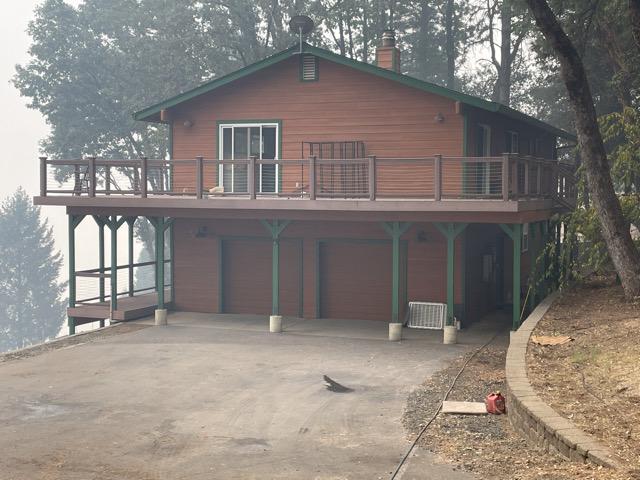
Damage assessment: no_damage